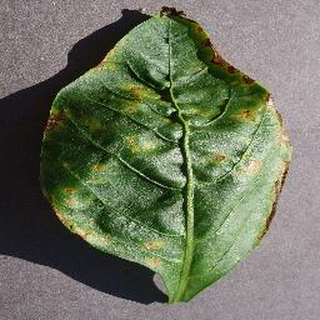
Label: bell_pepper_bacterial_spot